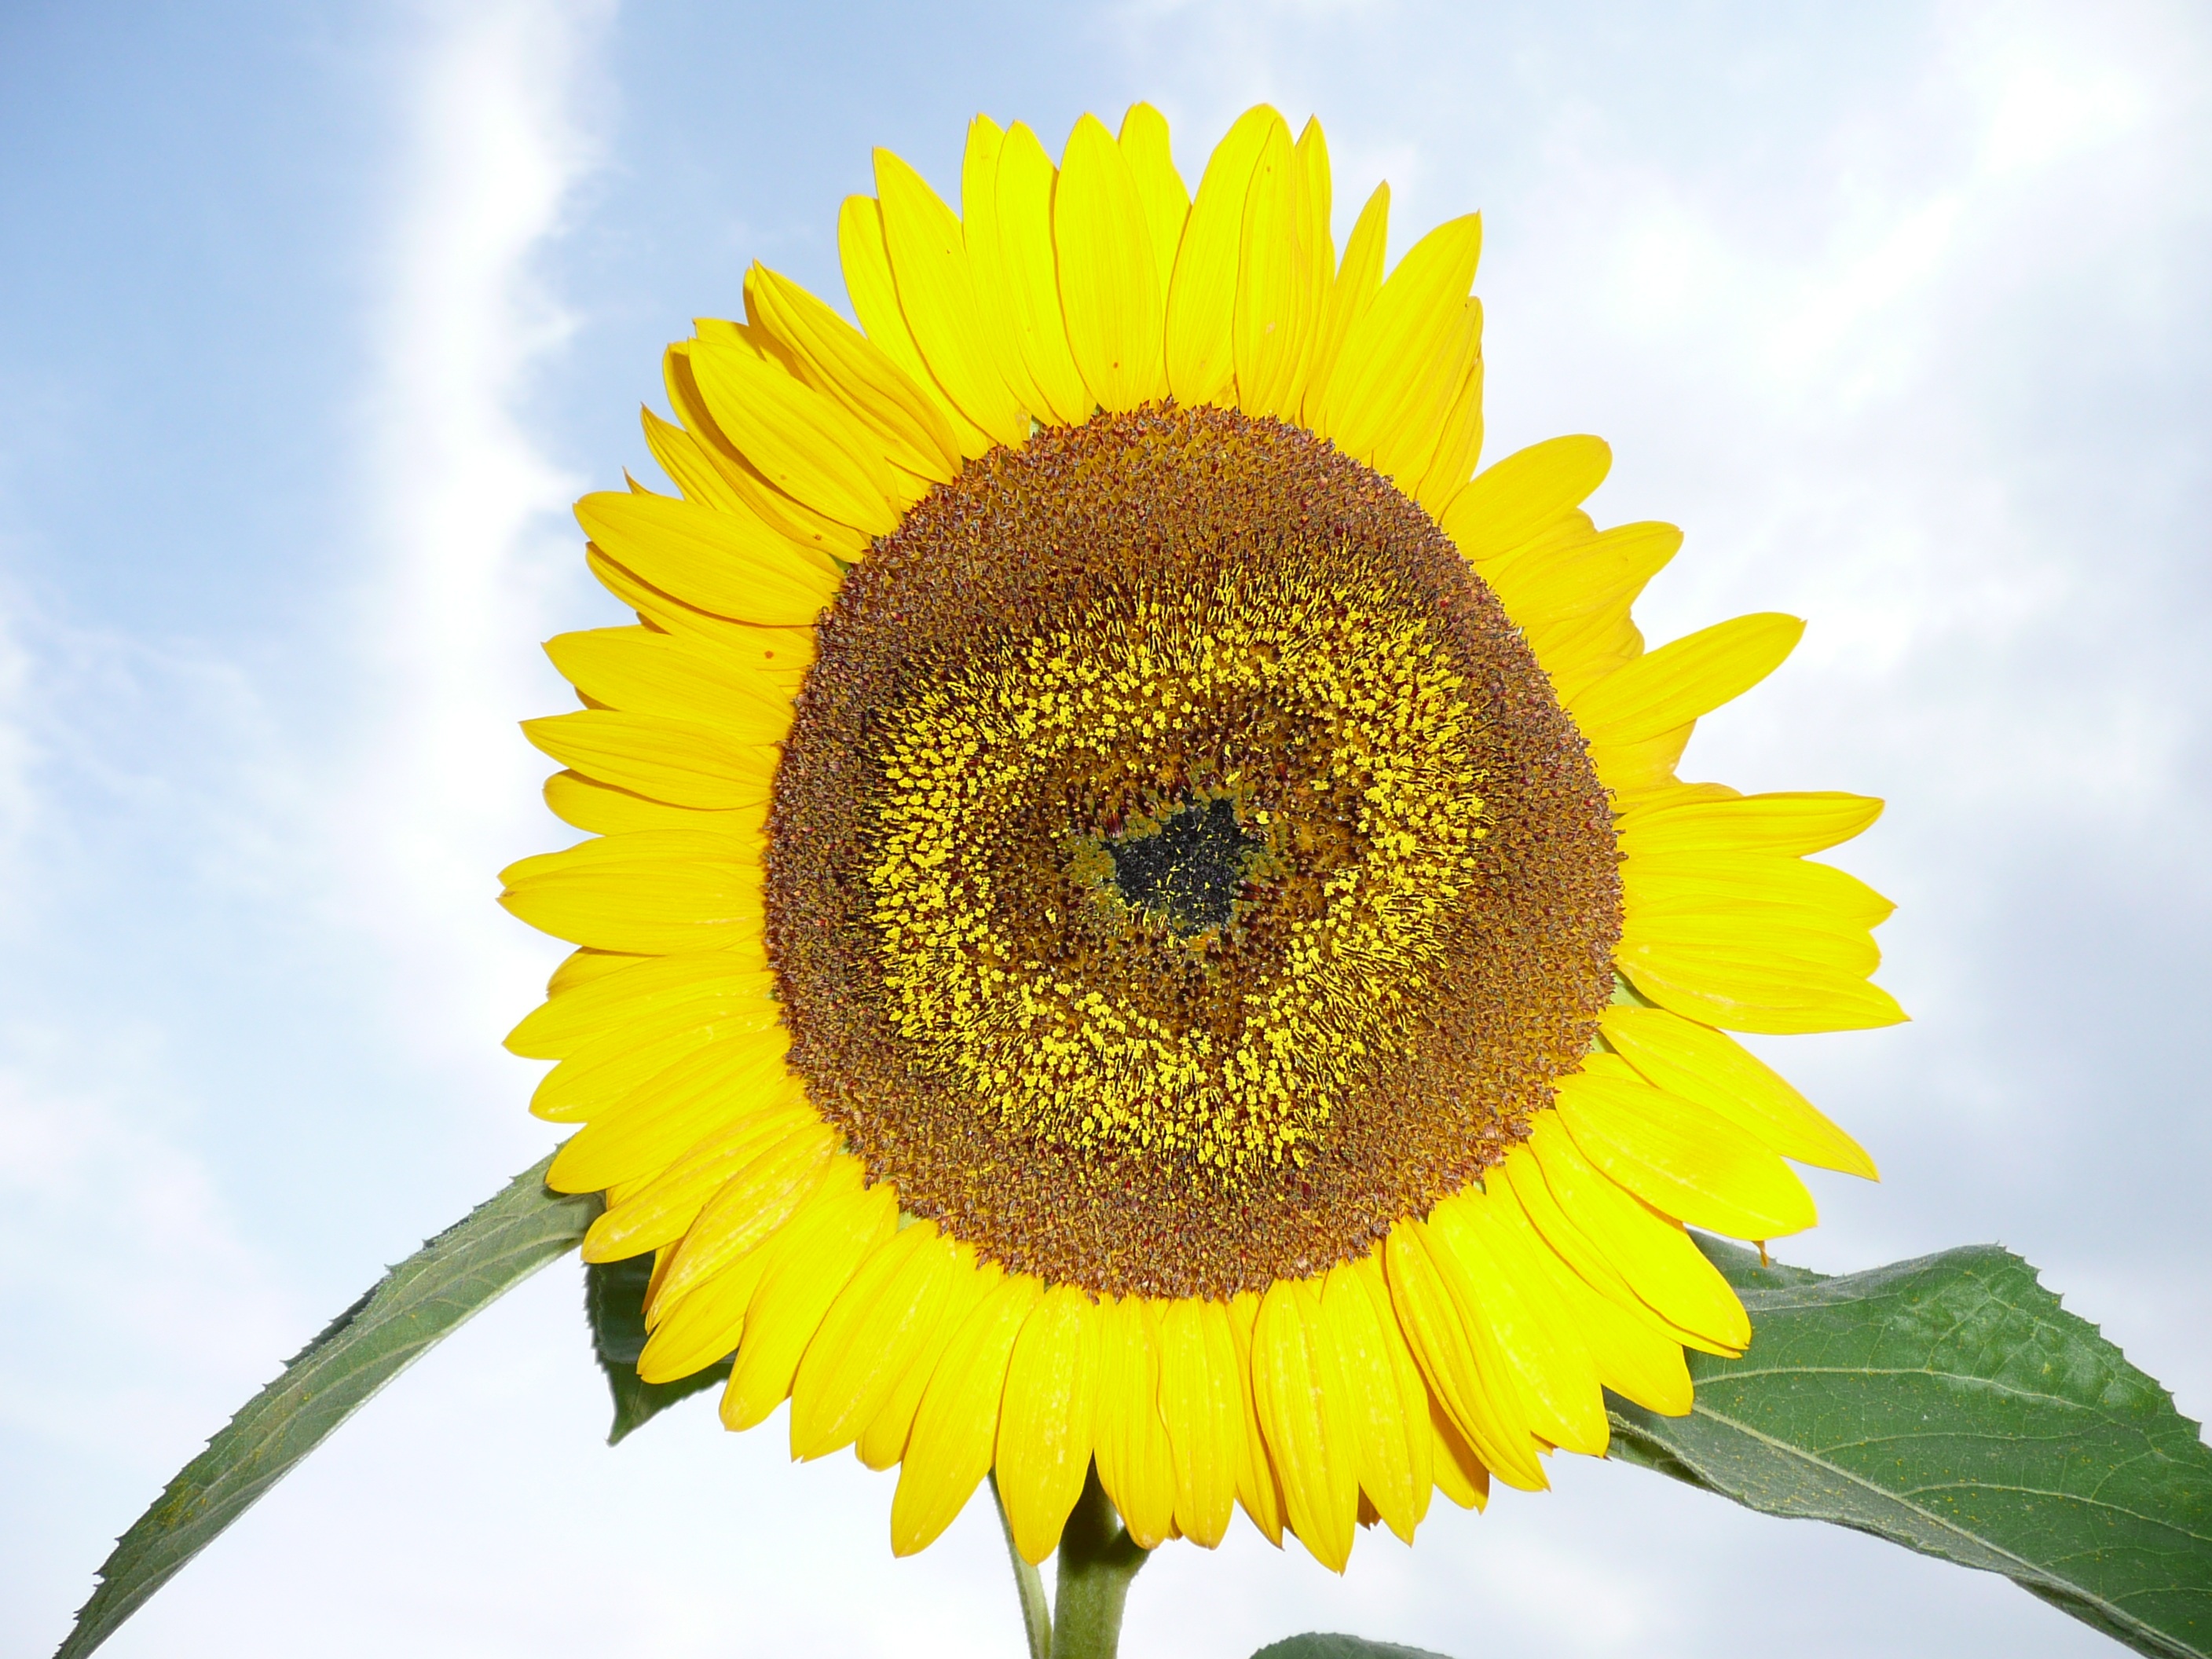
plant, sky, sun, field, flower, petal, bloom, summer, heart, blue, yellow, flora, sunflower, flowering plant, daisy family, asterales, sunflower seed, annual plant, plant stem, land plant